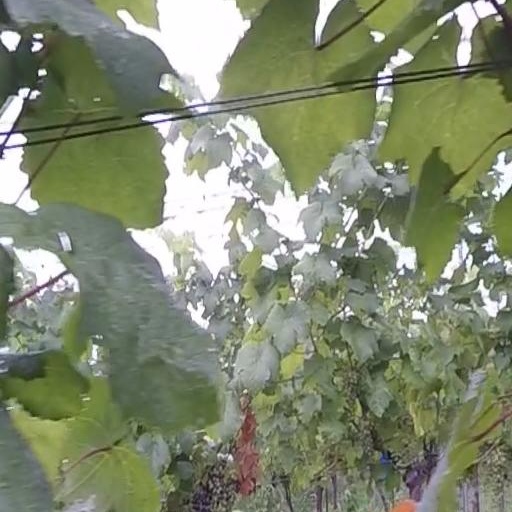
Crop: grape